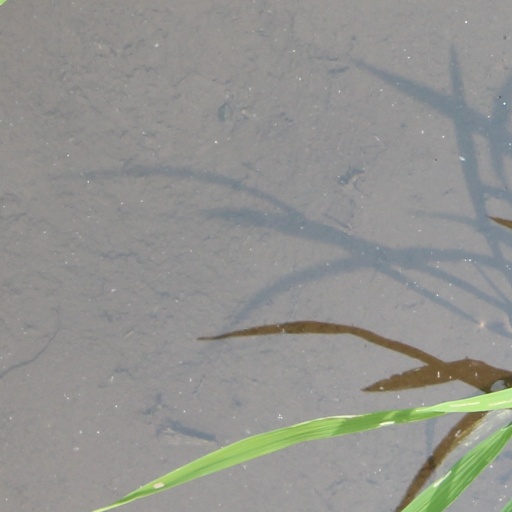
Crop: rice